Tawasa people

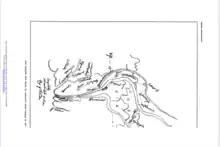
Partition of the Map of Lamhatty

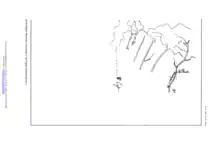
Partition of the Map of Lamhatty

The Tawasa Indian Tribe, also known as the "Alibamu Indian Tribe", was located near the Alabama River, in Autauga County, Alabama. The population of the tribe was known to be around 330 members, all living in or near what were known as the Tawasa and Autauga Towns. The tribe existed around the late 1600s, early 1700s, however somewhat disappeared in the early 1700s, due to violence and flee. The tribe was split, with around 60 members joining the Alabama tribe, at Fort Toulouse. Some time later, the tribe at Fort Toulouse migrated south joining various tribes in Florida. For the remaining count, there is little evidence to show where they all went, however there is evidence to show that some ended up in Oklahoma, along with some Creeks who migrated there.